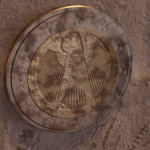
Coin value: 2euro
Country: de
Edition: standard